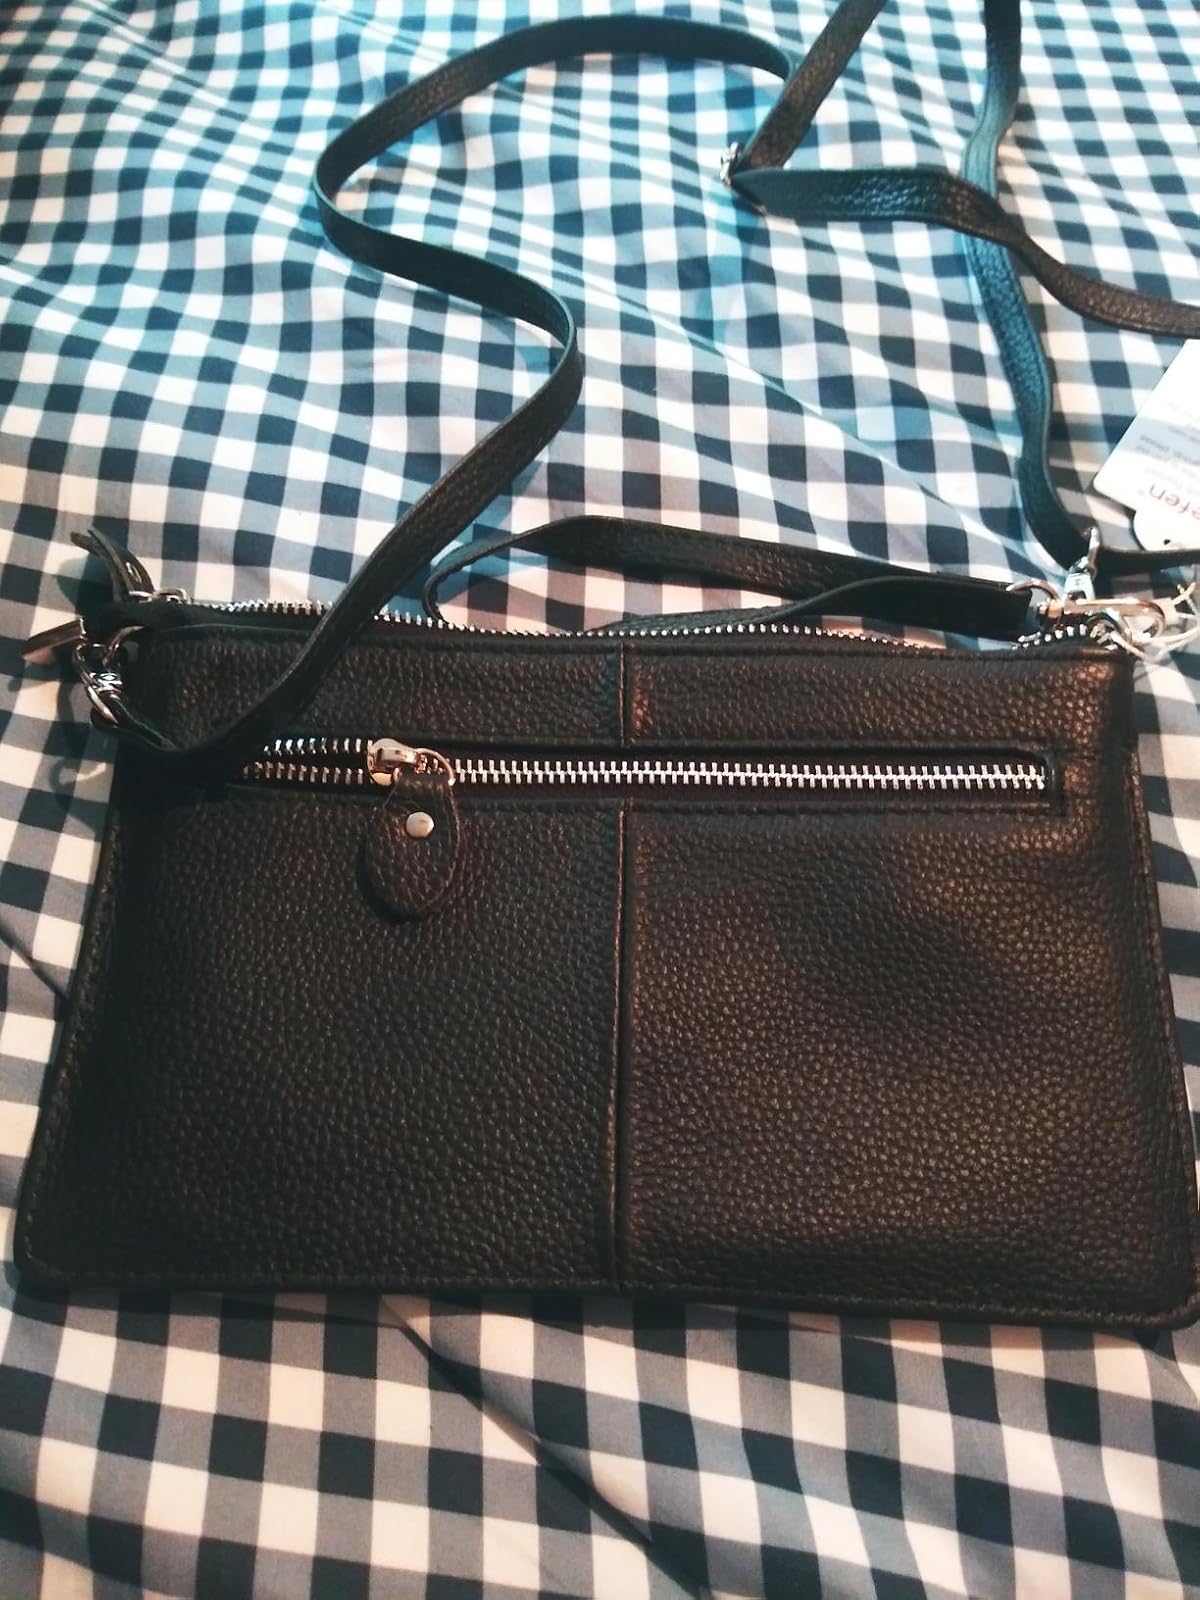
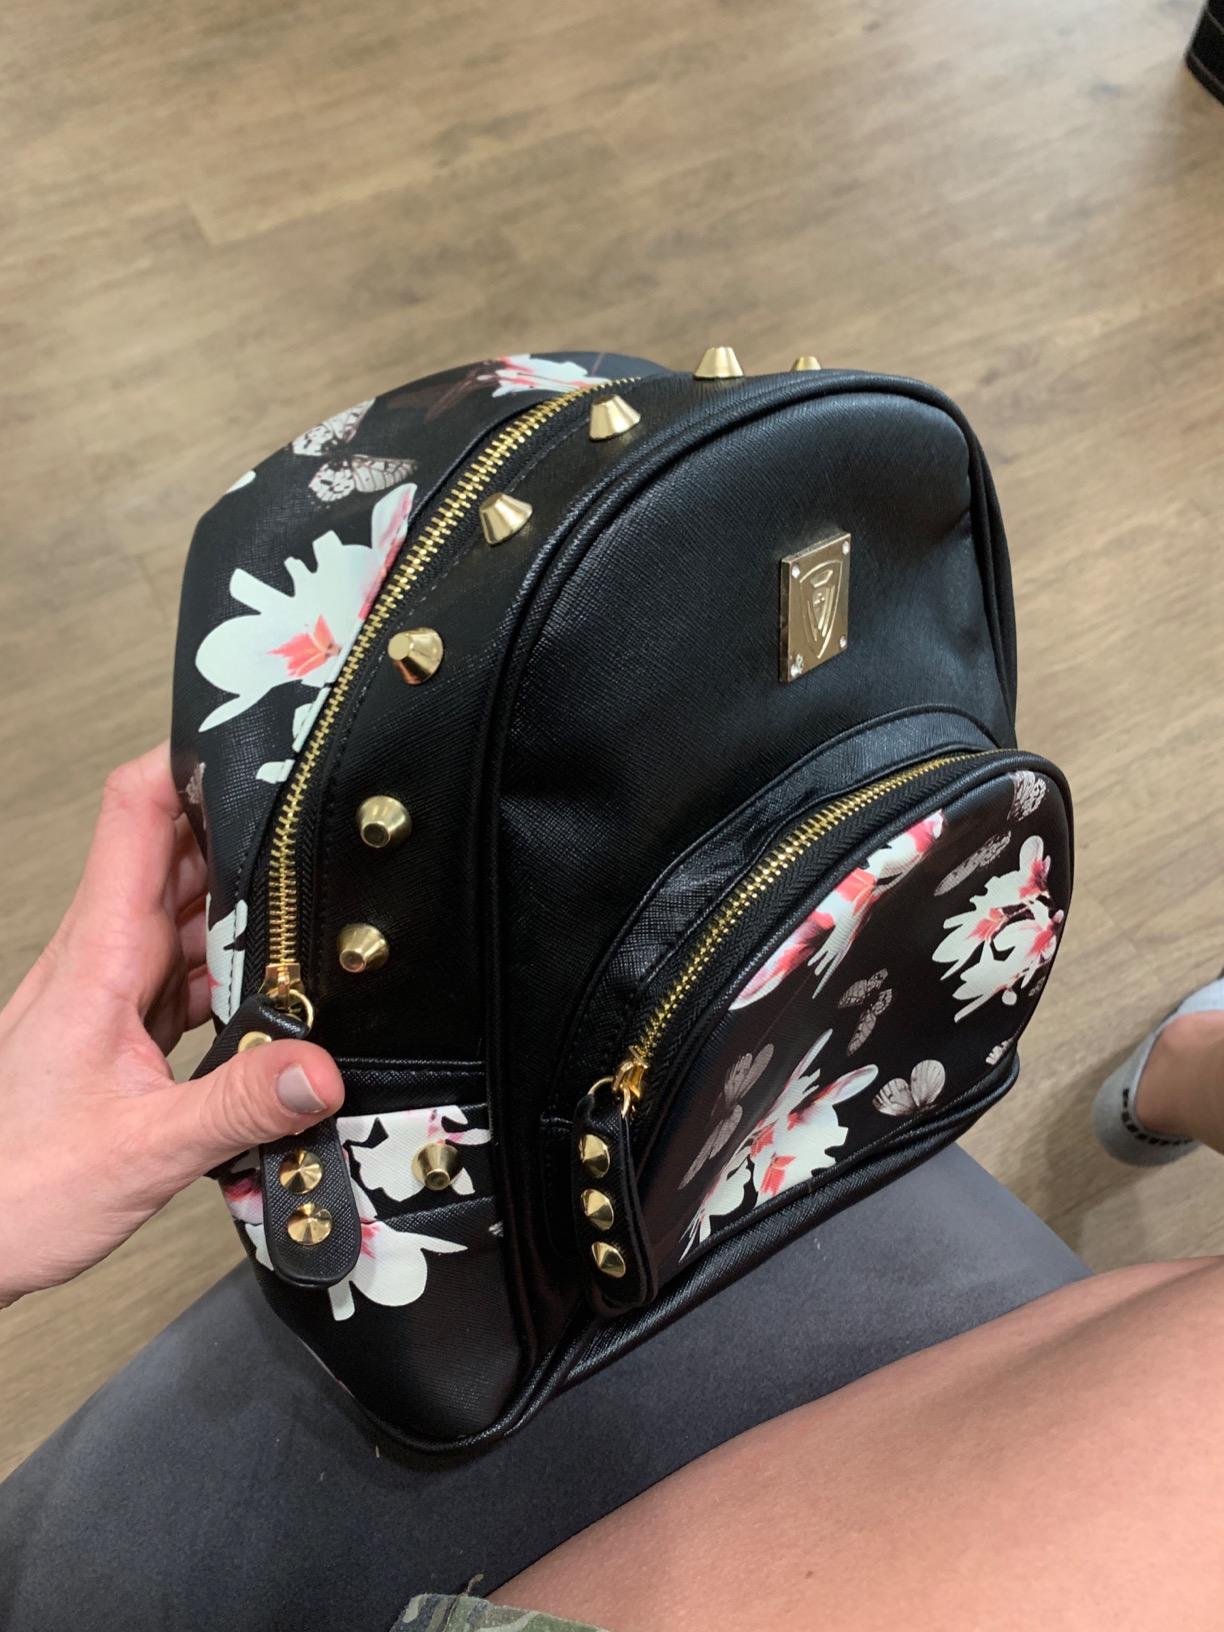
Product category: accessories_handbag
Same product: no